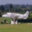
Label: airplane